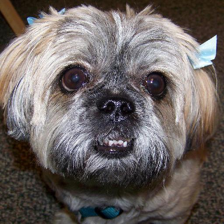
Label: animals